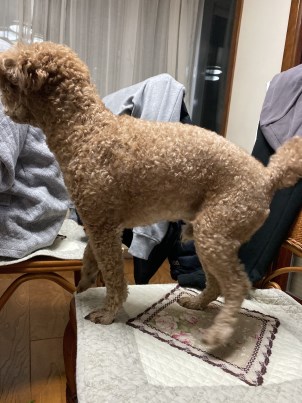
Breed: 7449-n000128-teddy